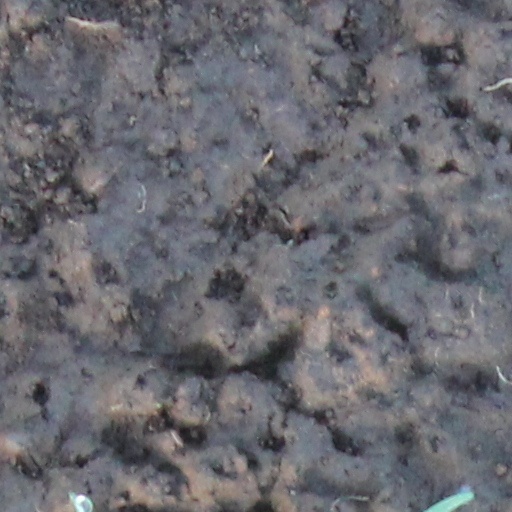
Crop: wheat